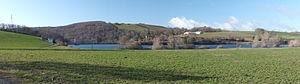
Le barrage de Saint-Amans est un barrage hydroélectrique.
Le lac de Saint-Amans est un lac de barrage qui se trouve en Aveyron. Une partie de l'alimentation en eau de ce lac provient du lac de Villefranche-de-Panat.